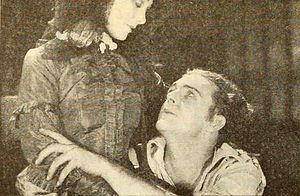
Wallace Reid est un acteur, réalisateur et scénariste américain.